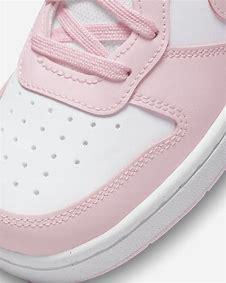
Brand: Nike
Model: Court Borough 2